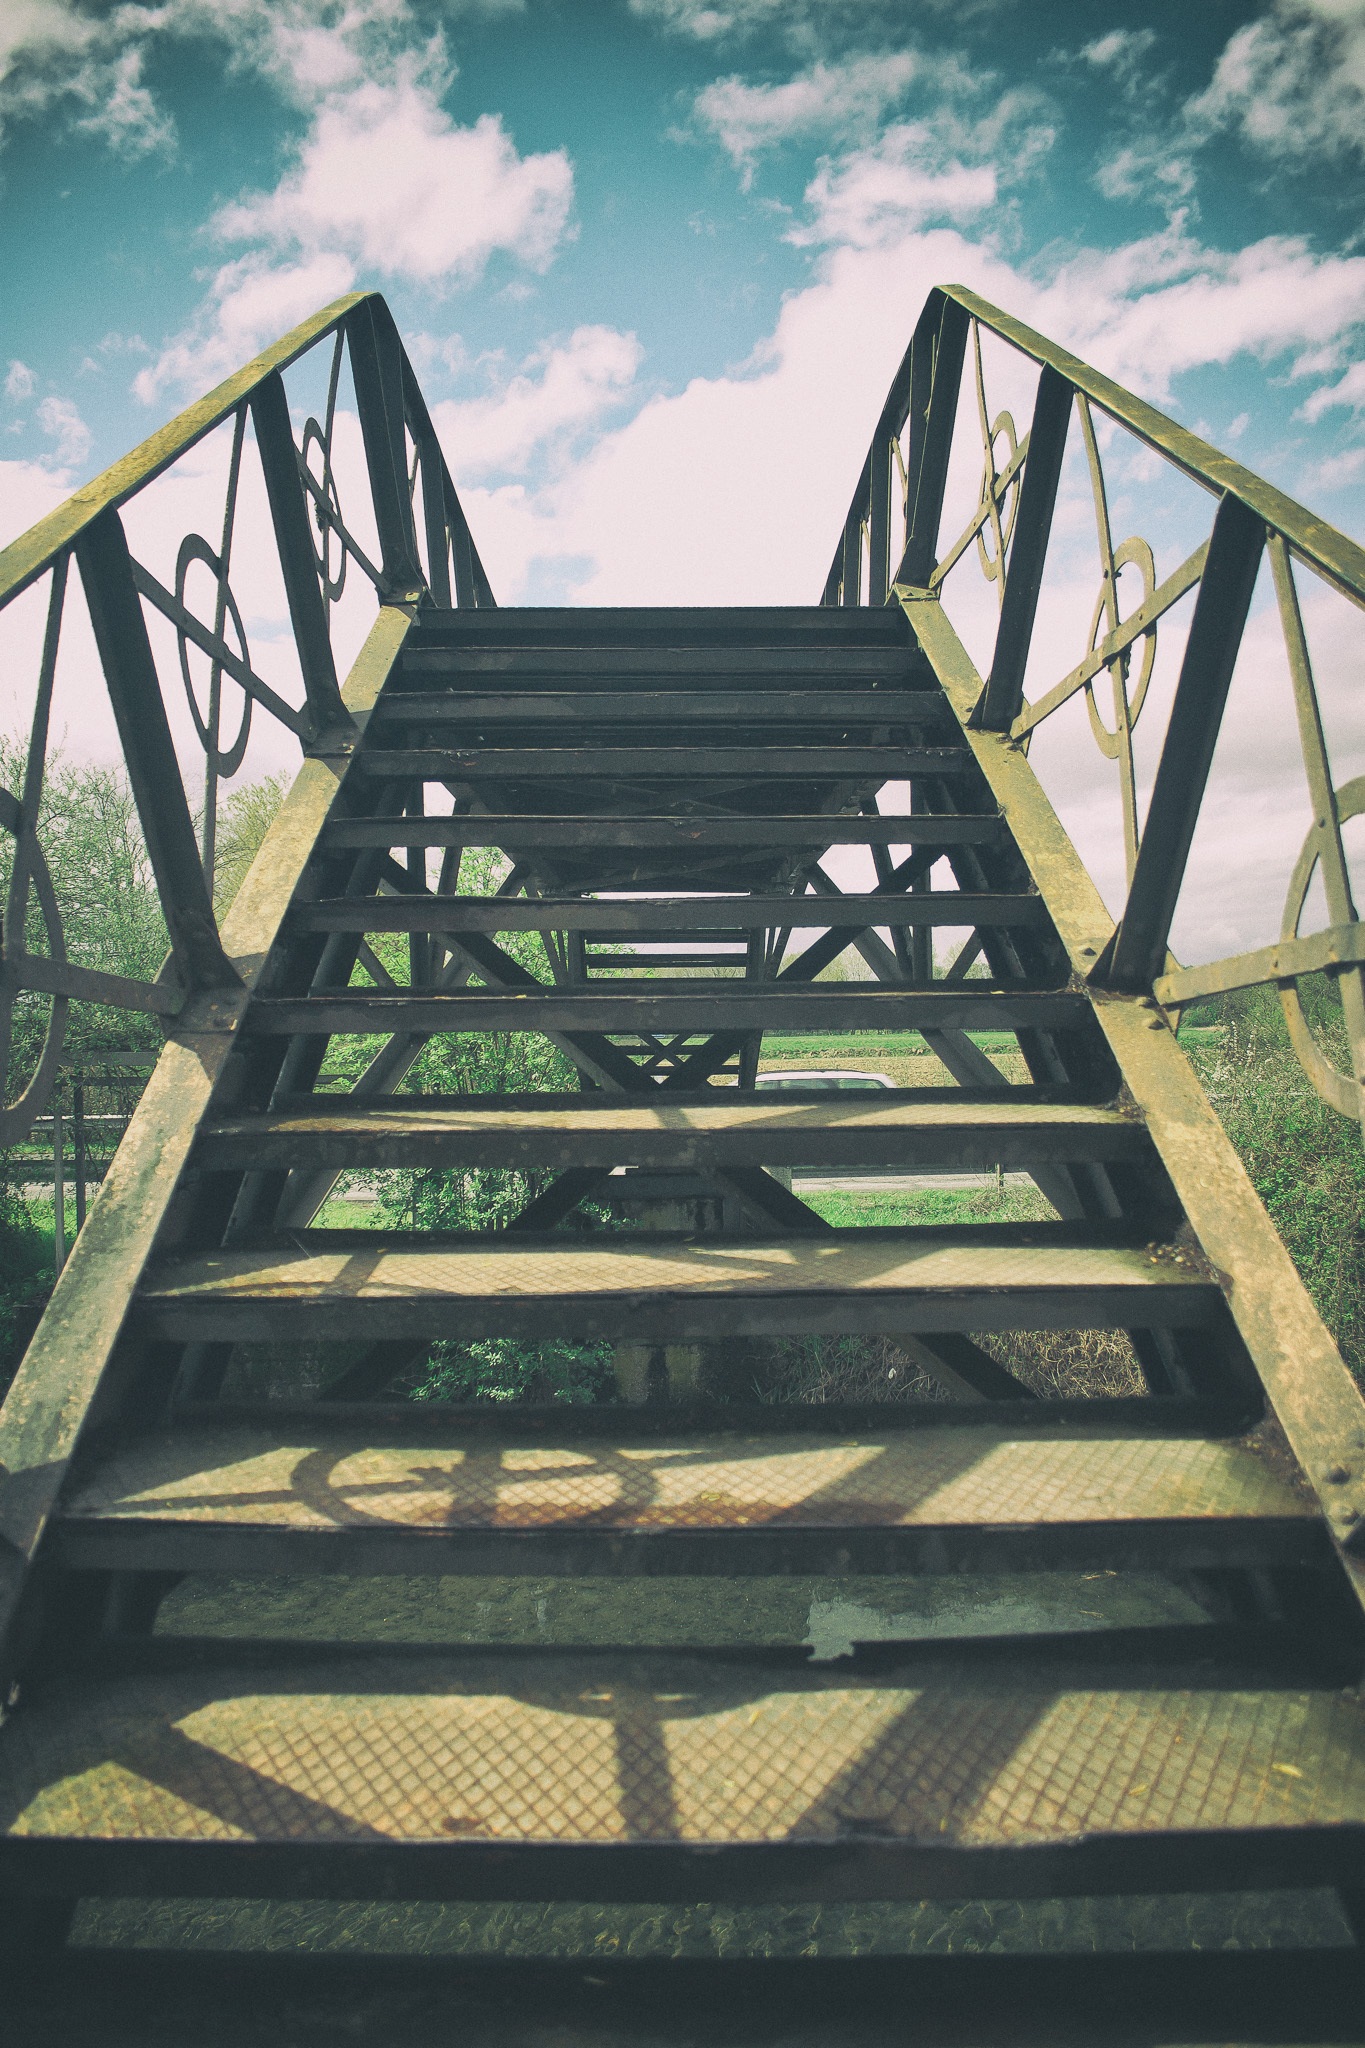
wood, bridge, walkway, web, railing, high, metal, stairs, up, rise, emergence, gradually, increase in